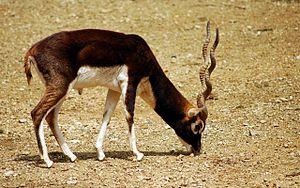
L'Antilope cervicapre est l'unique espèce du genre Antilope.